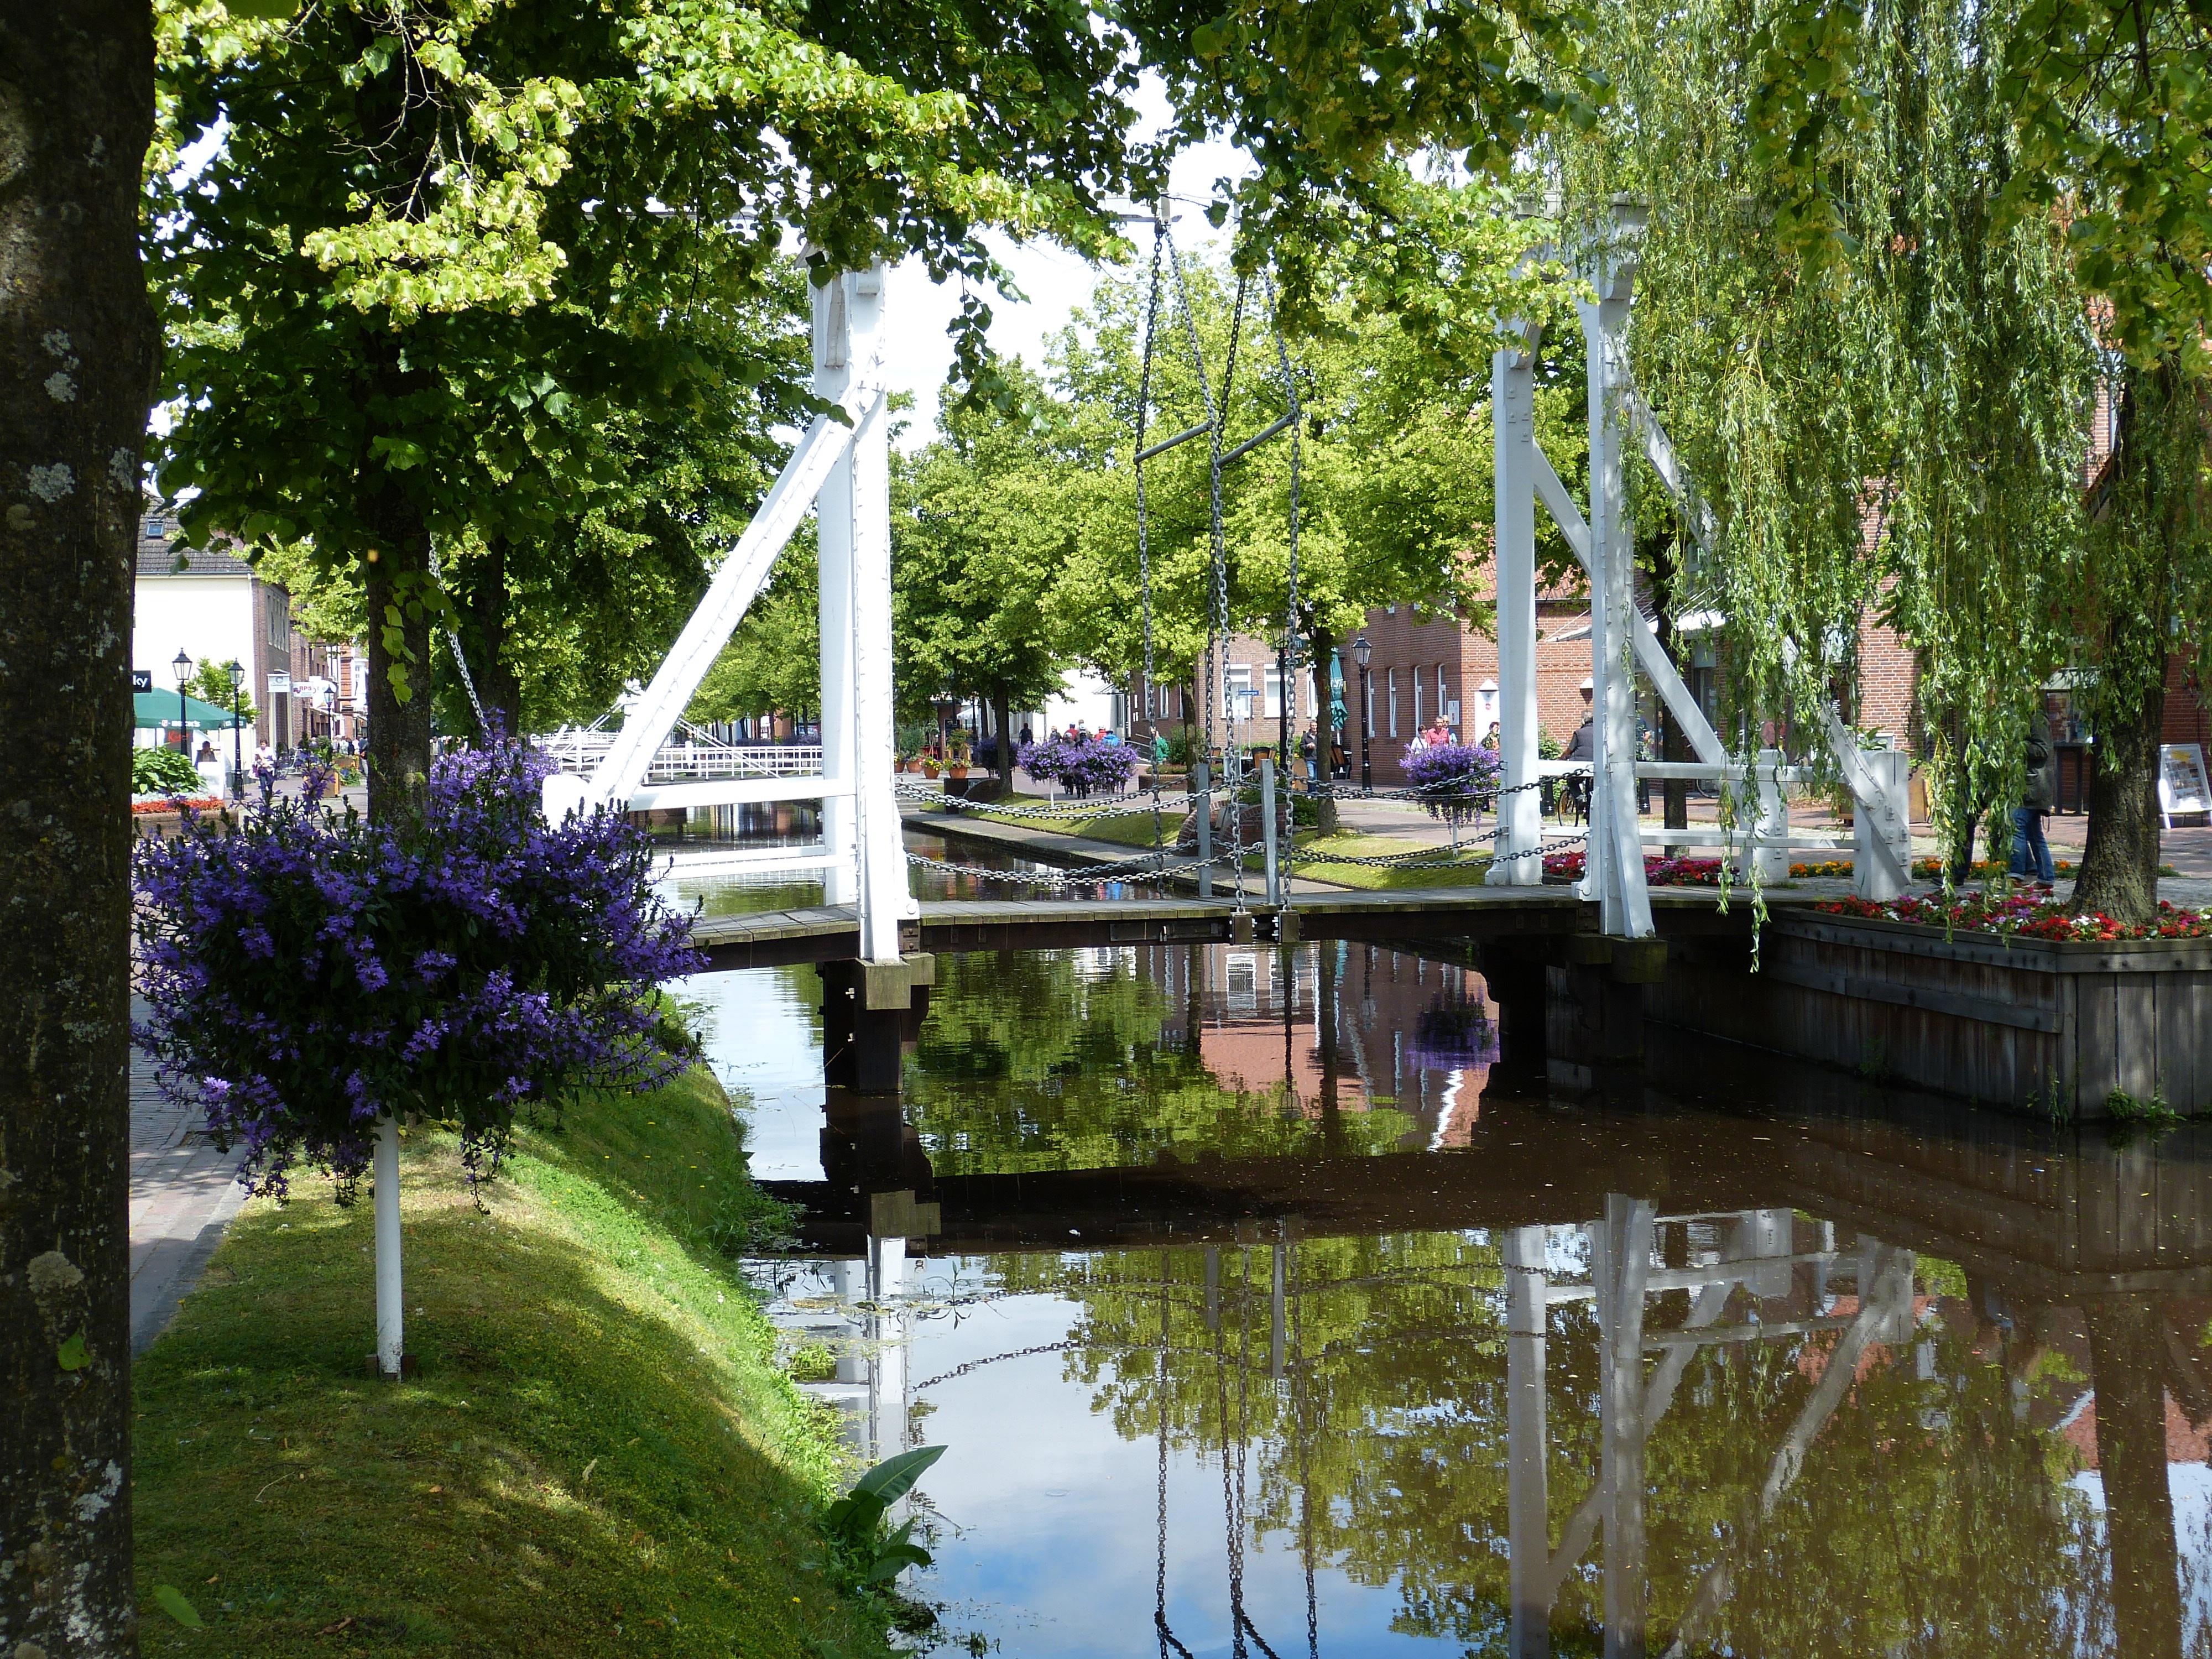
tree, water, nature, bridge, flower, city, canal, pond, idyllic, reflection, park, garden, waterway, channel, estate, drawbridge, mirroring, lower saxony, emsland, woody plant, bayou, papenburg germany